Foreign volunteers in the Rhodesian Security Forces

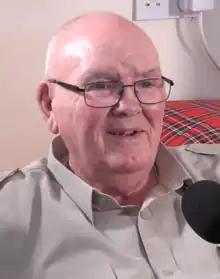
Peter McAleese photographed in 2021. He led British mercenaries in Angola and later served in the Rhodesian Army from 1976.

Despite the Rhodesian government's claim that it did not recruit mercenaries, the British mercenary Peter McAleese was accepted into the Rhodesian Army during 1976. McAleese had previously led a group of British mercenaries in Angola, and was posted to the elite SAS after completing training. "The Guardian" reported in 1979 that "his presence is a source of embarrassment to the regime which has always insisted that it does not want foreign mercenaries". Several other men who had served with paramilitary forces in the Congo during the 1960s were also able to enlist to fight for Rhodesia.